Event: Nepal Earthquake
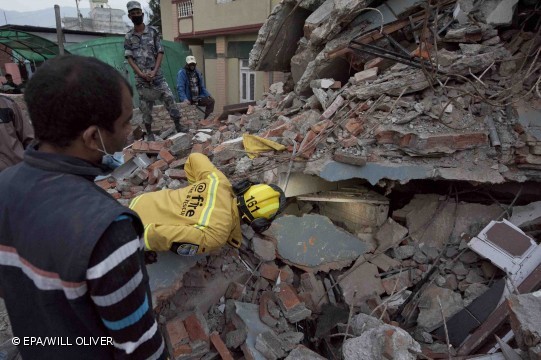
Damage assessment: damage